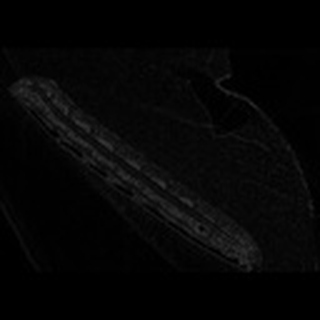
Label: cotton_army_worm